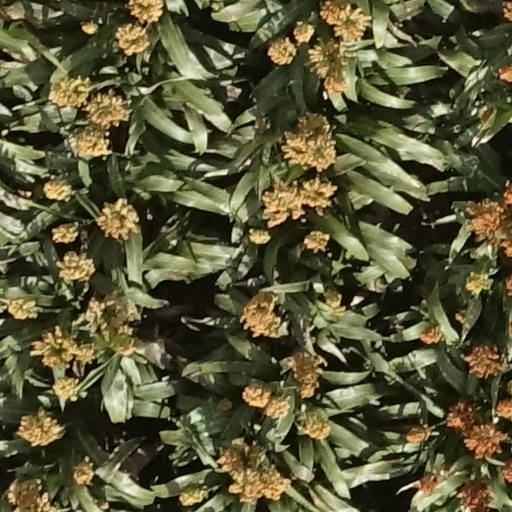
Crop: sorghum